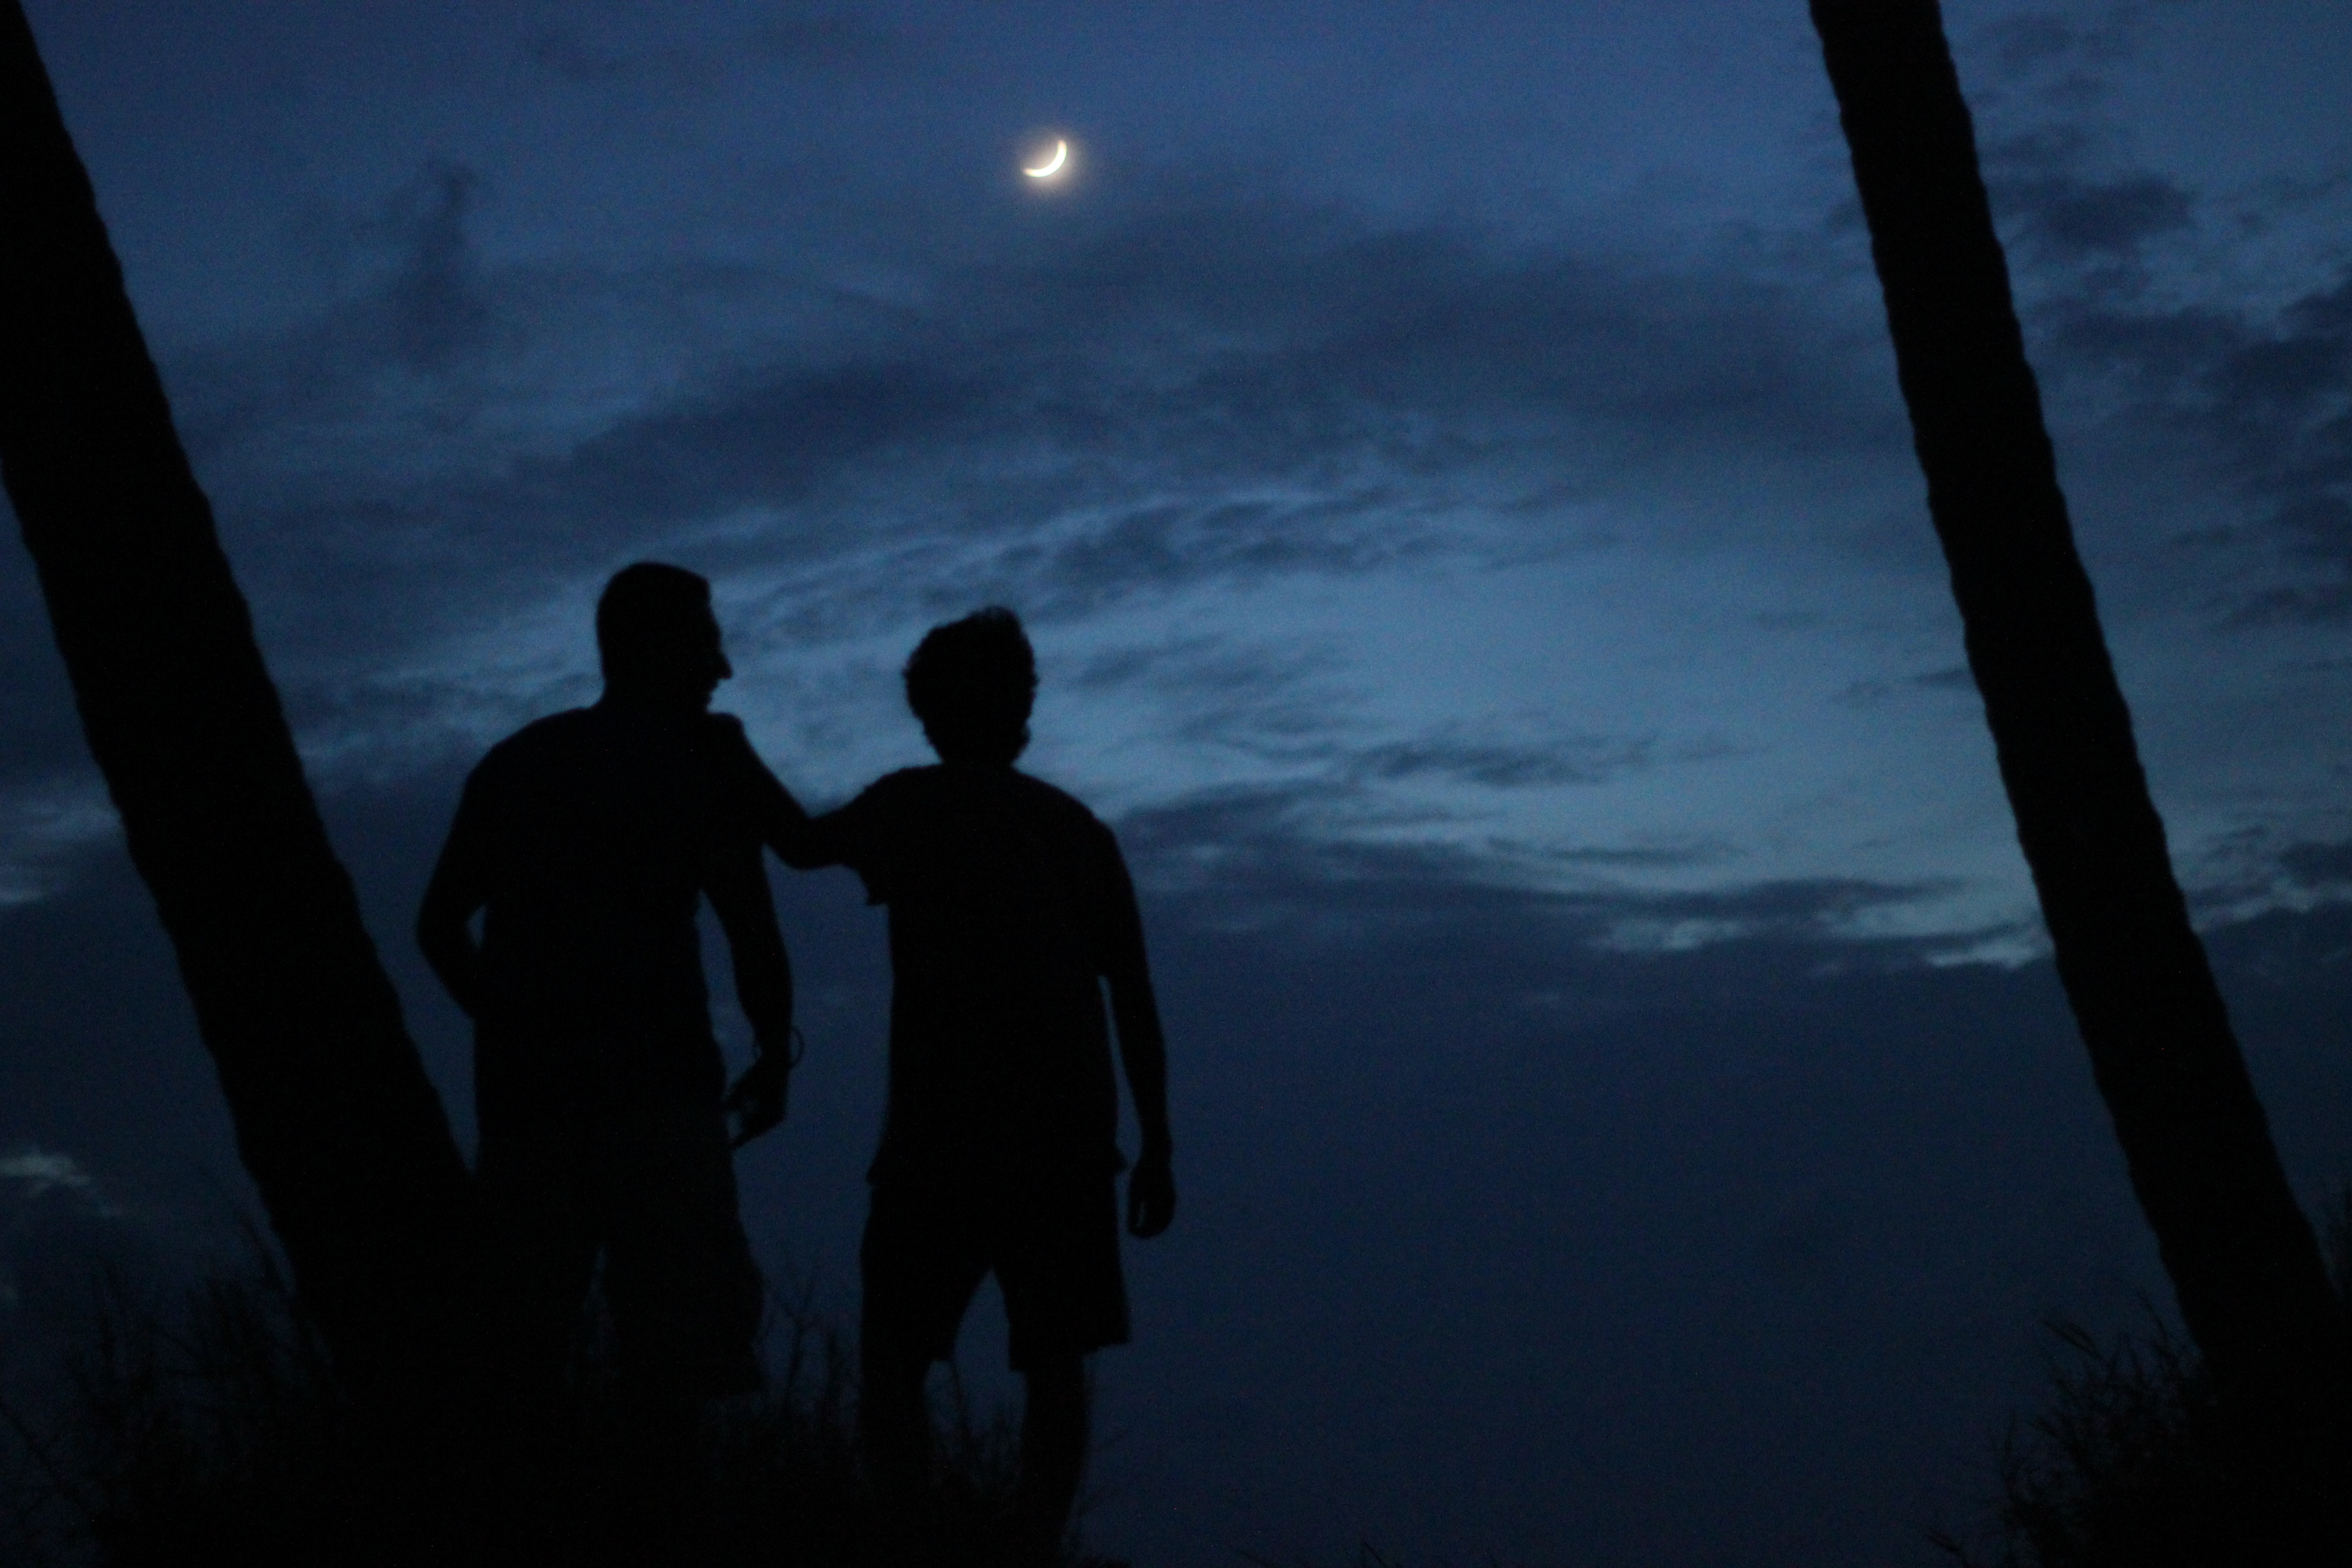
horizon, silhouette, cloud, sky, sunlight, dawn, atmosphere, dusk, darkness, moonlight, midnight, screenshot, atmospheric phenomenon